Auguste Allongé

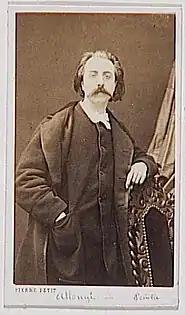
Auguste Allongé; photograph by Pierre Petit

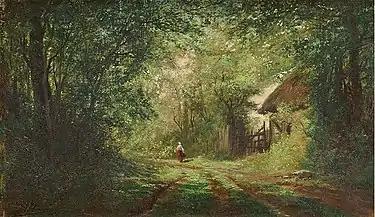
A Walk in the Forest

Auguste Allongé (19 March 1833, Paris - 4 July 1898, Bourron-Marlotte) was a French painter, illustrator and engraver.